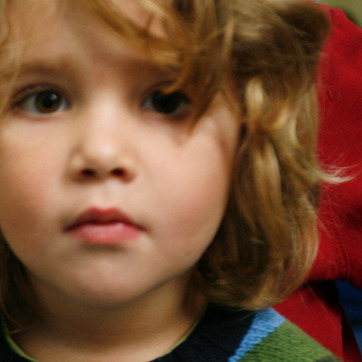
Material: skin